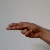
The image shows a hand gesture representing the letter 'H' in Indian Sign Language.